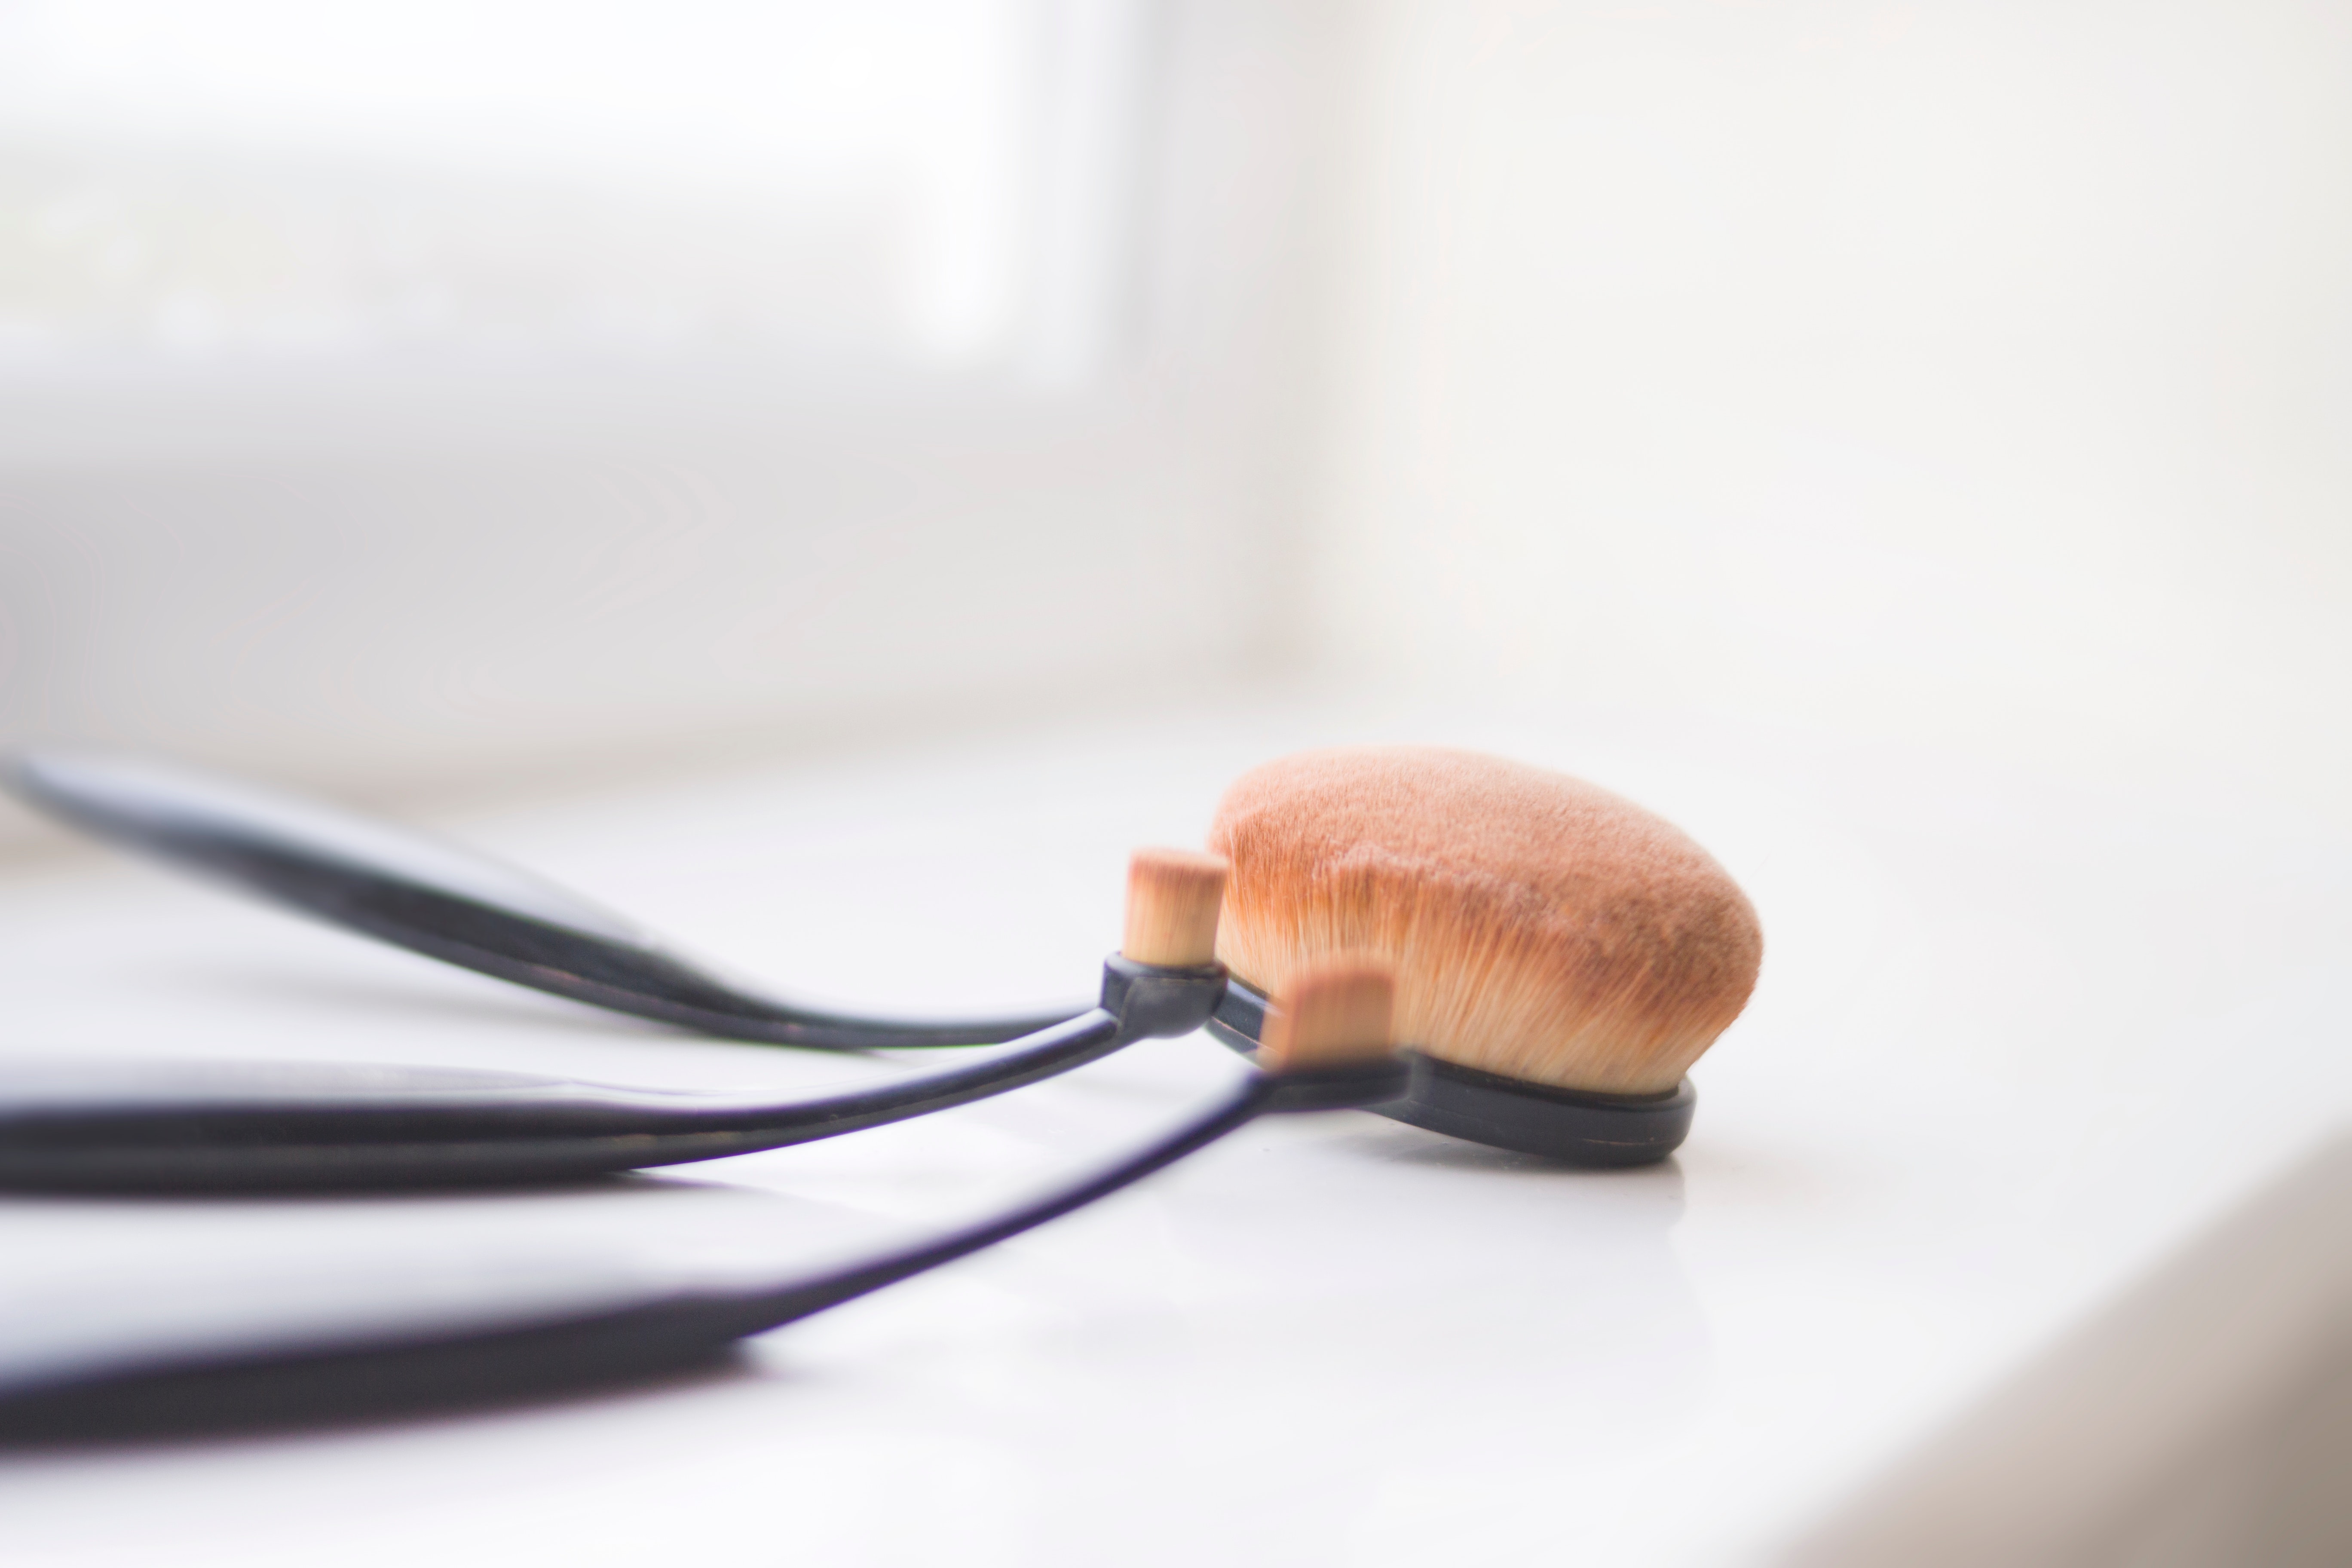
fawn